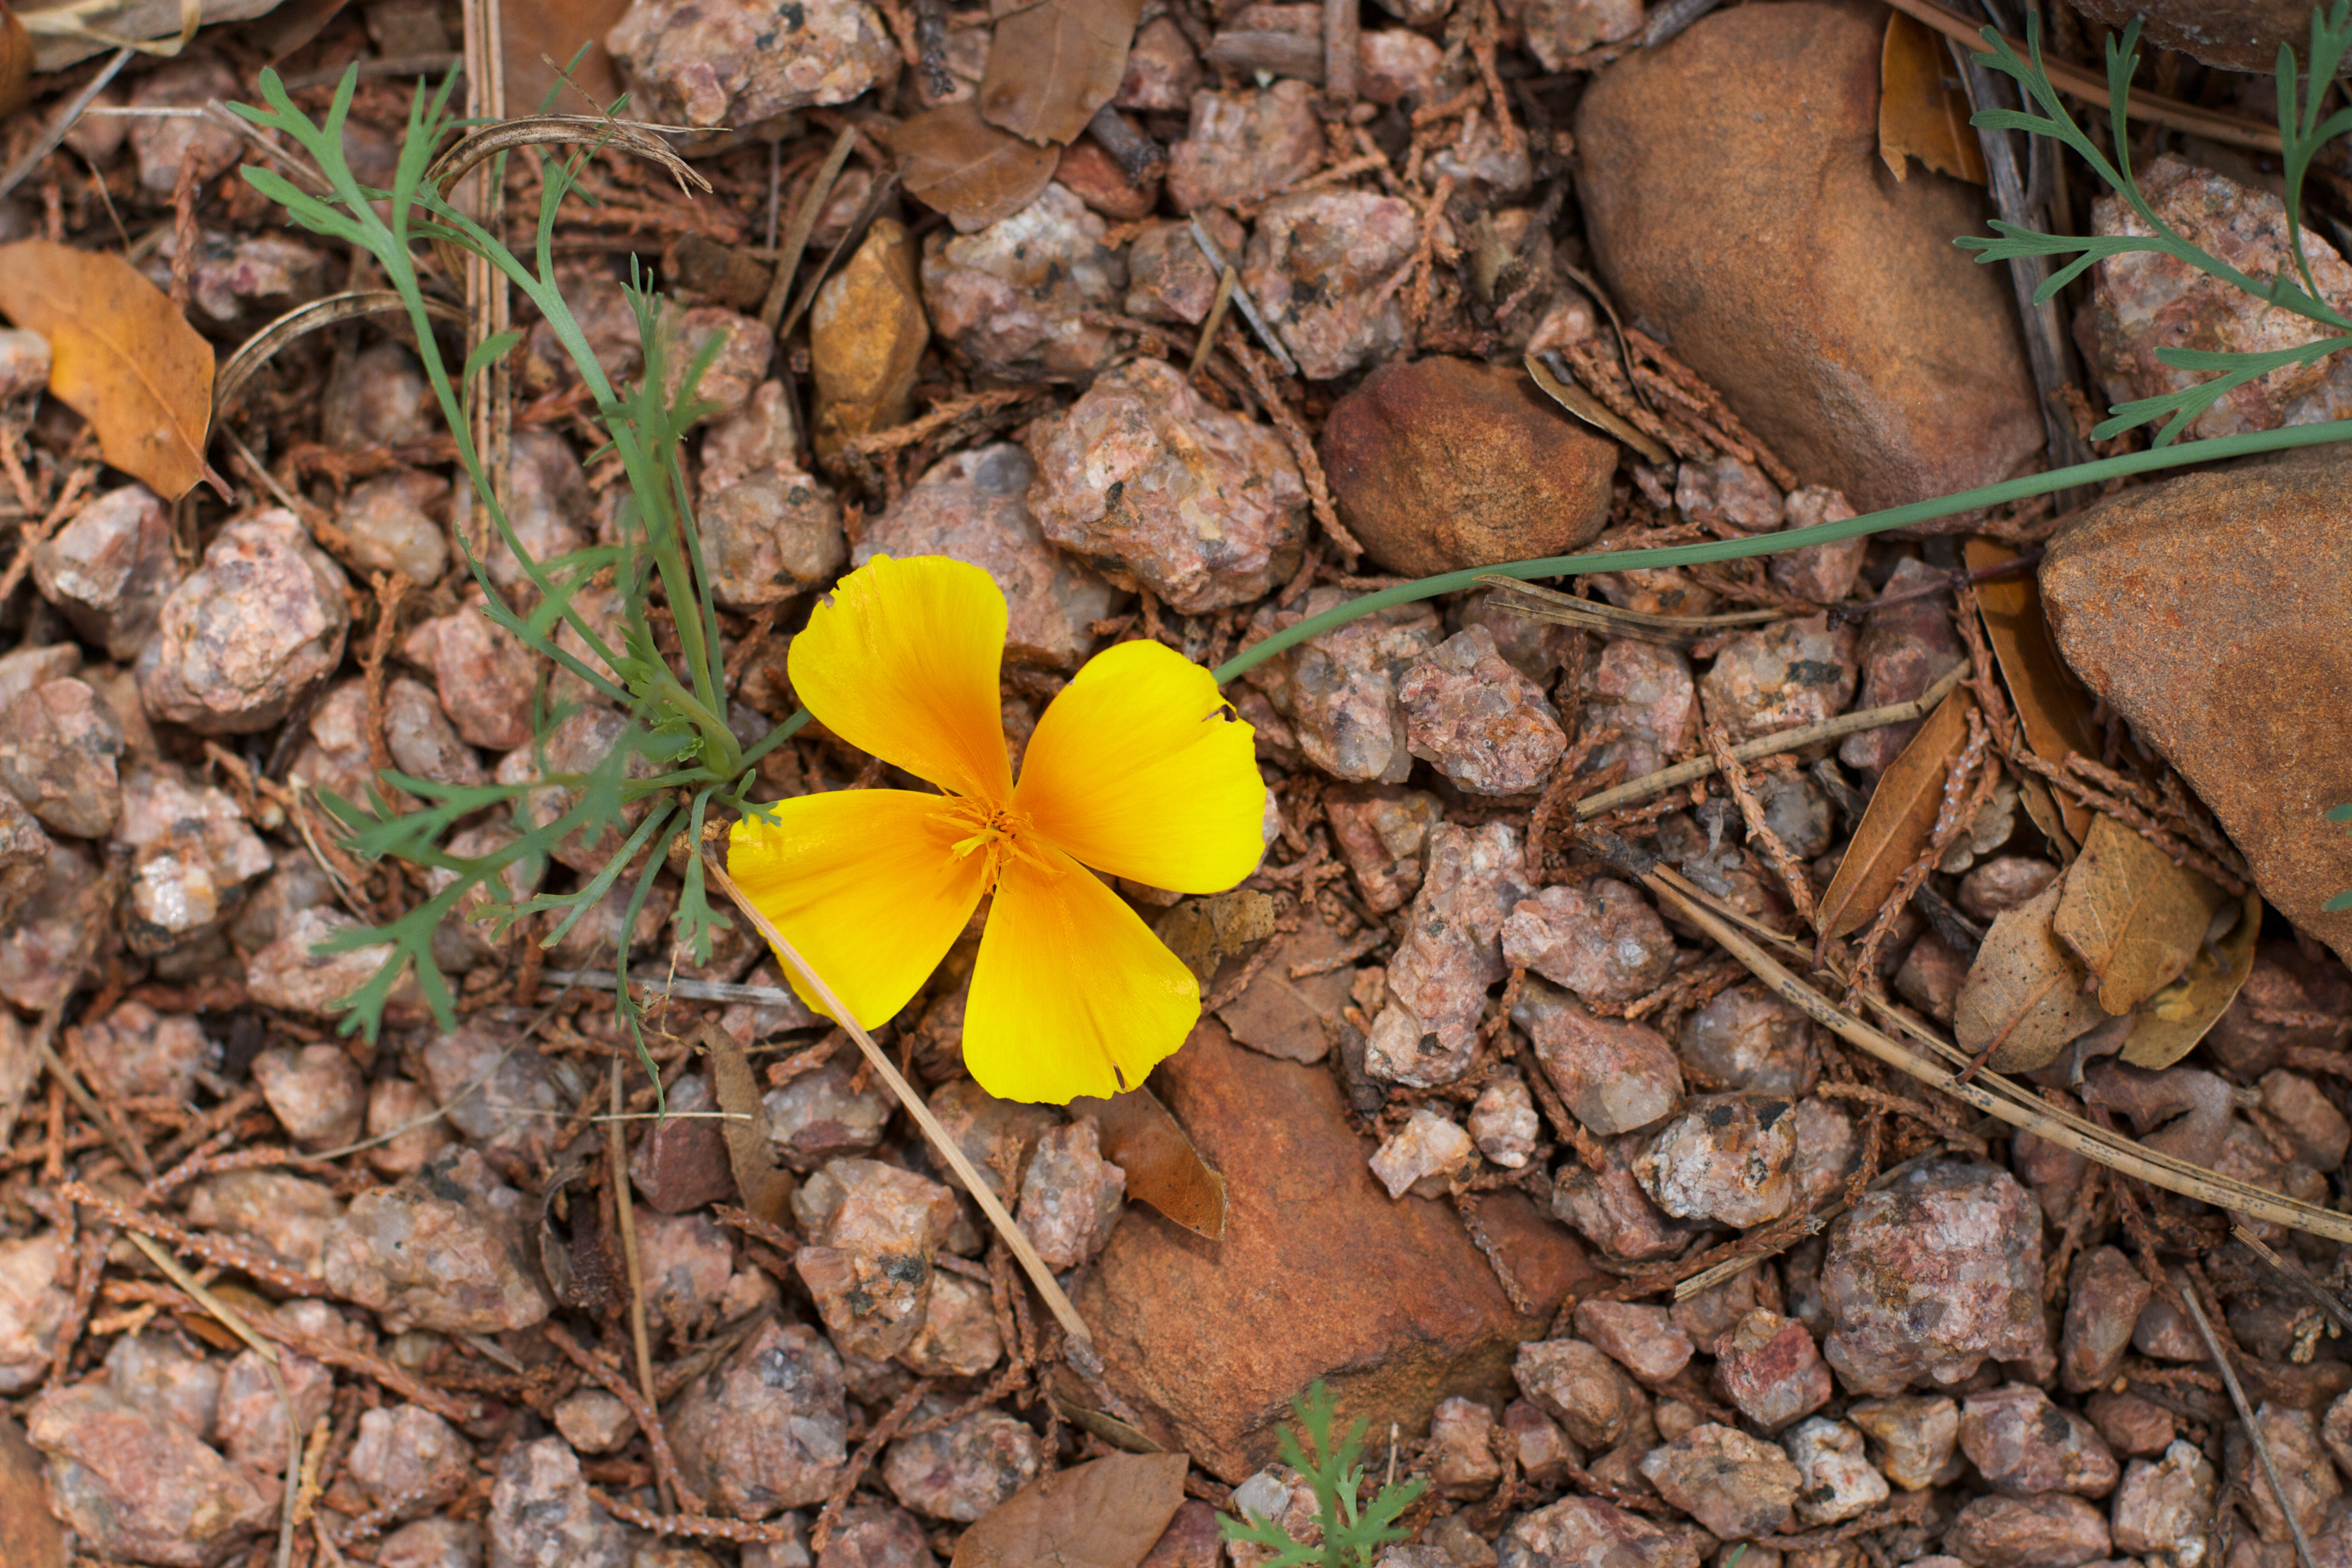
plant, leaf, flower, autumn, soil, botany, flora, fauna, wildflower, woodland, flowering plant, land plant